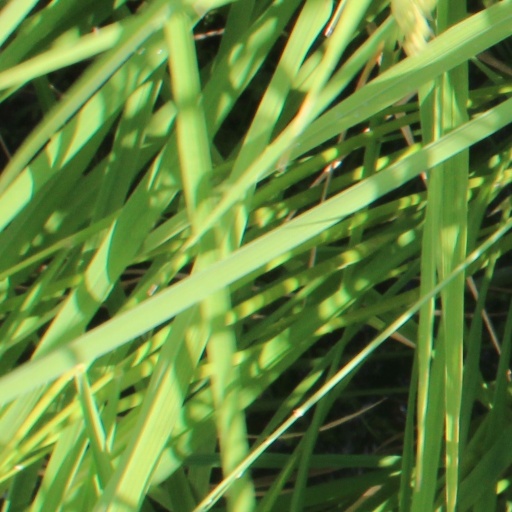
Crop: rice